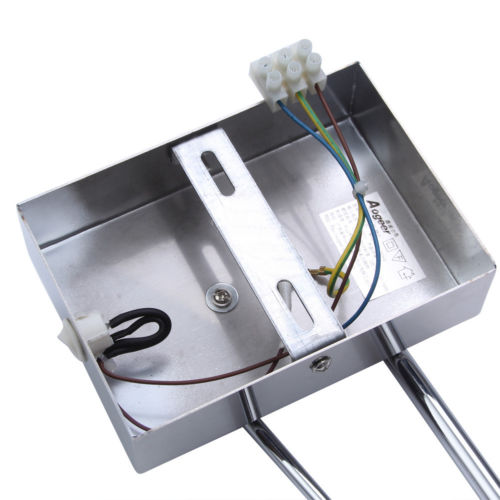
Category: lamp